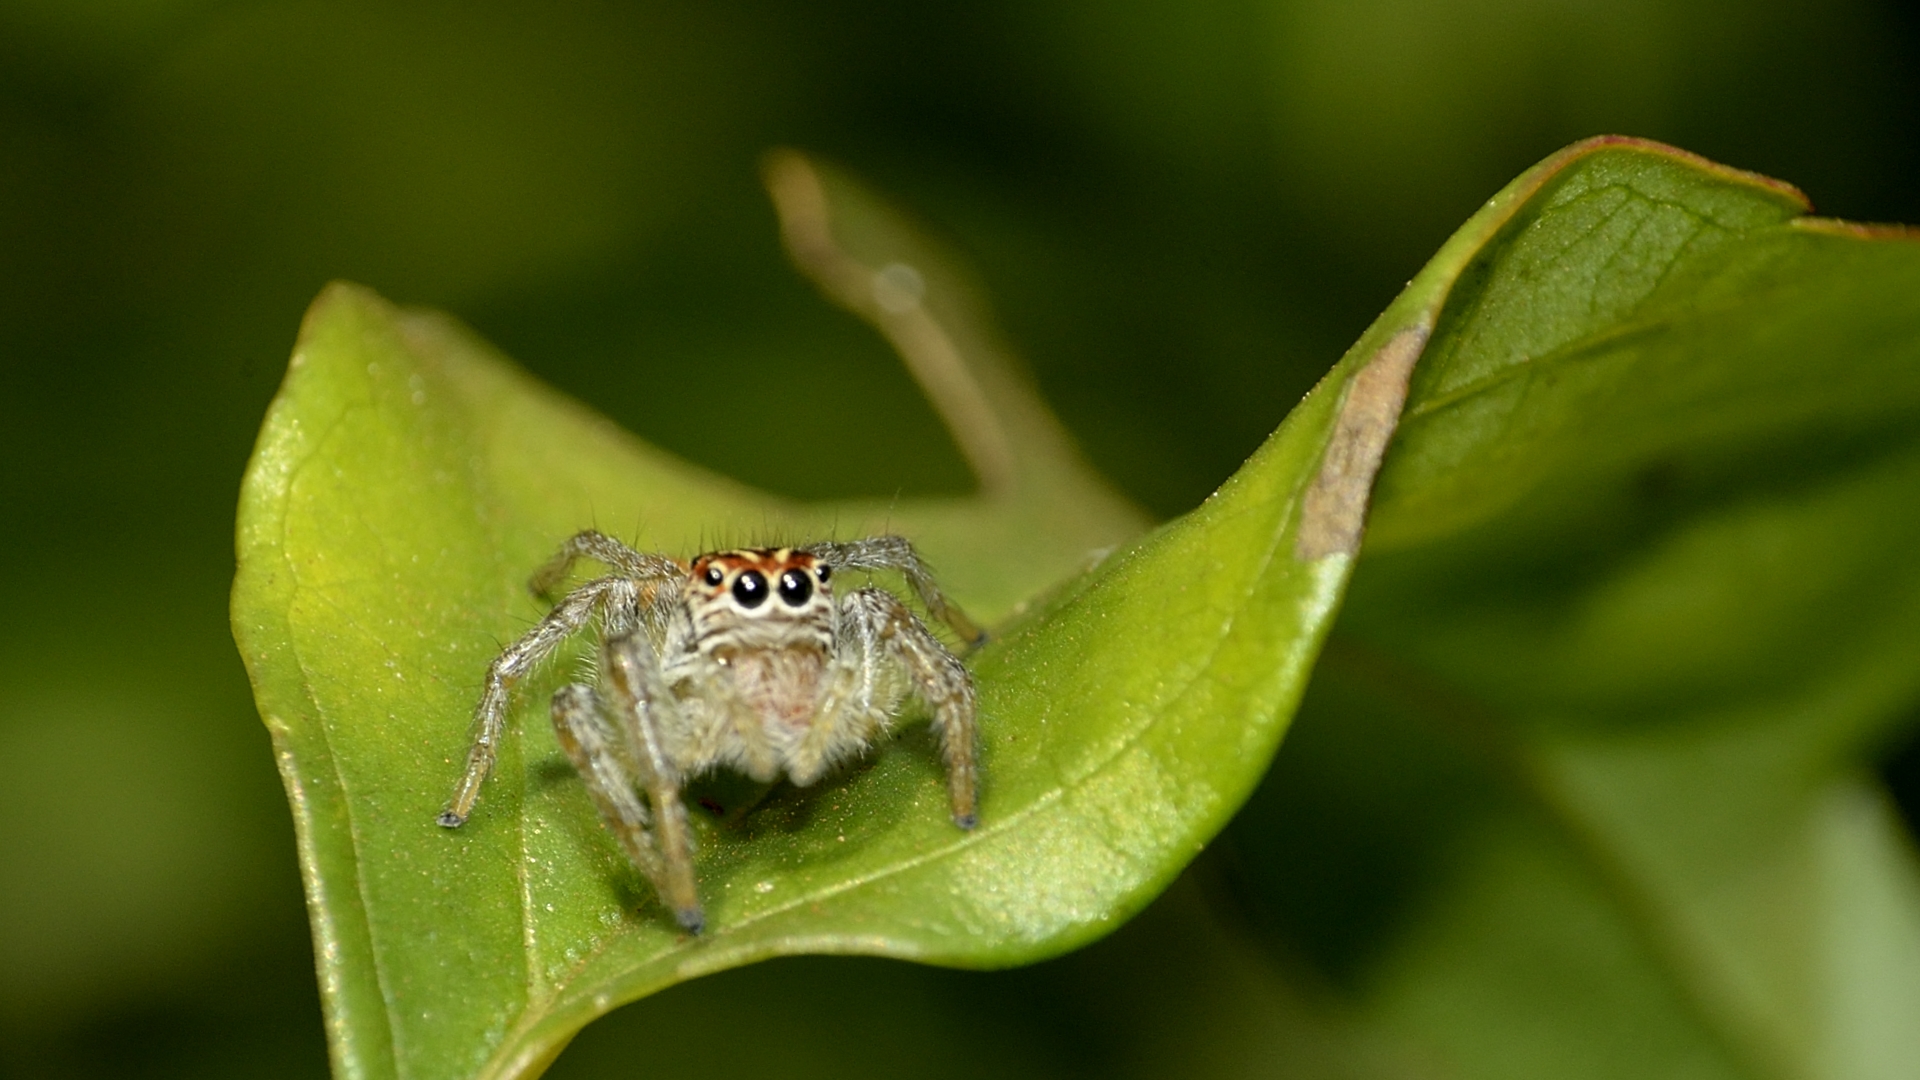
nature, photography, leaf, flower, green, insect, botany, flora, fauna, invertebrate, close up, araa, macro photography, leaf beetle